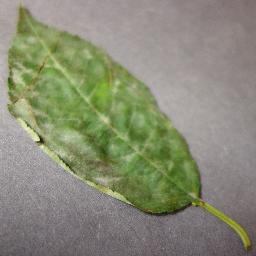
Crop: cherry
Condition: (including_sour)_powdery_mildew